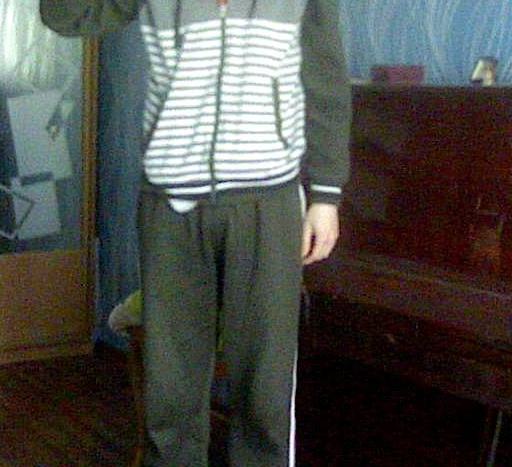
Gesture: no_gesture